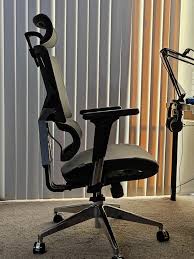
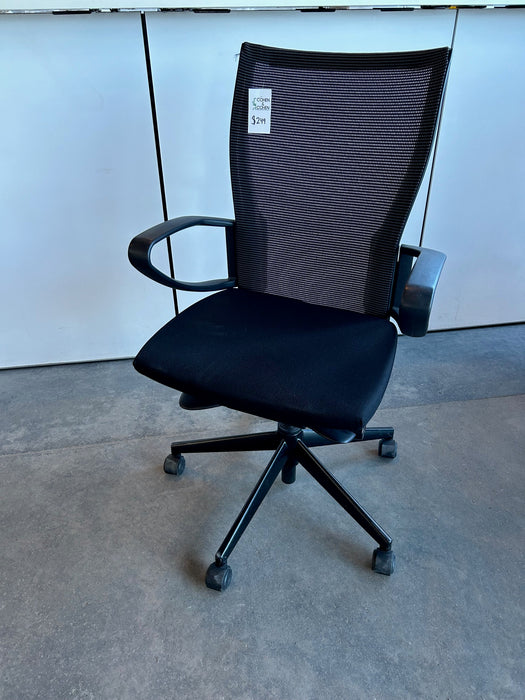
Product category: items_chair
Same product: no